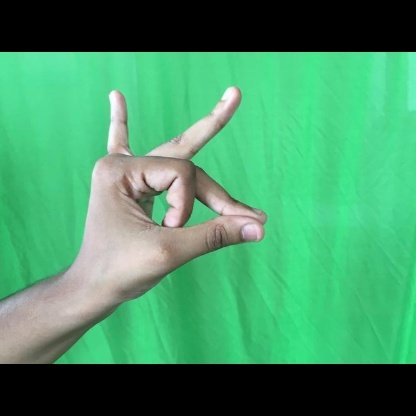
Mudra: Bramaram